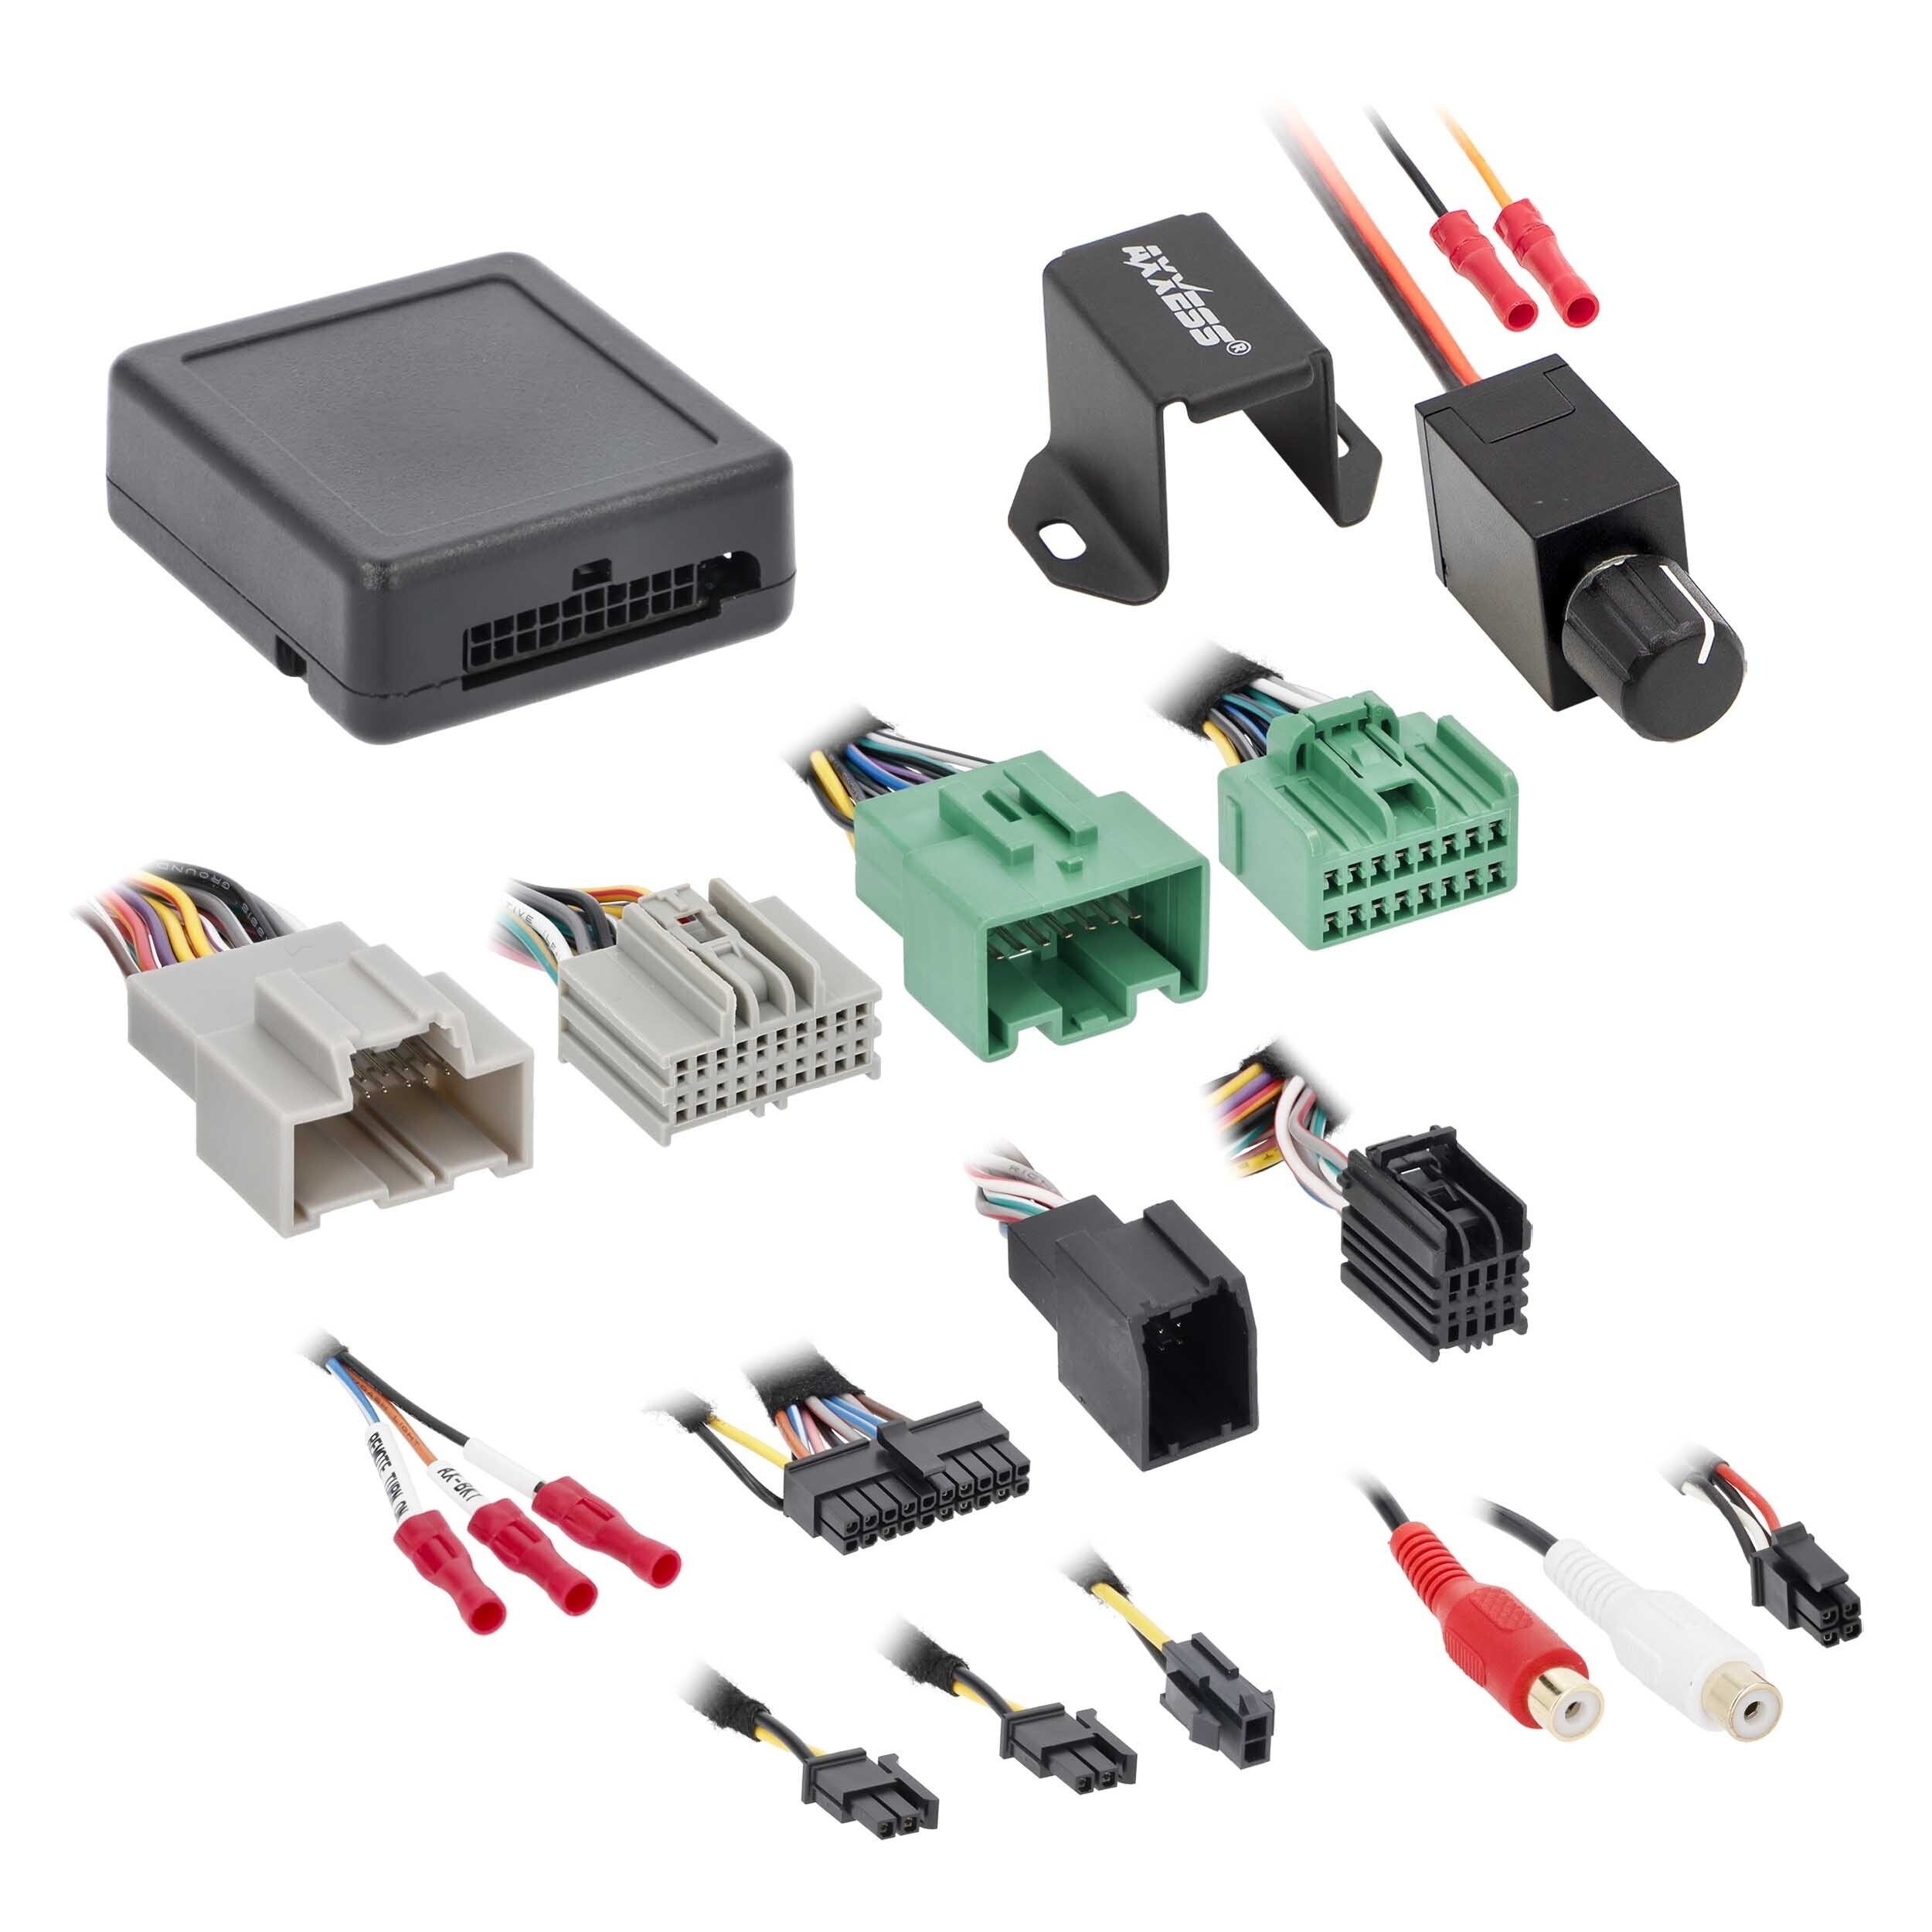
Axxess AXSUB-GM1 Add-A-Sub Interface for Select GM 2013-2020
Axxess AXSUB-GM1 Add-A-Sub Interface for Select GM 2013-2020 This add-a-sub interface is installed at the radio location and features a 2-channel non-fading 5V RMS output, a fixed low pass frequency of 234Hz, and 250mA remote turn-on output. It includes a bass knob & vehicle-specific harness for easy installation and customization. Interface Features: 2 Channel non-fading 5V RMS output Fixed low pass frequency of 234Hz 250mA remote turn-on output Designed for amplified and non-amplified vehicles Bass knob & vehicle-specific harness included Install done at radio location Micro USB updateable
Brand: Axxess
Category: Vehicles & Parts > Vehicle Parts & Accessories > Motor Vehicle Electronics > Motor Vehicle Equalizers & Crossovers > Active Crossovers